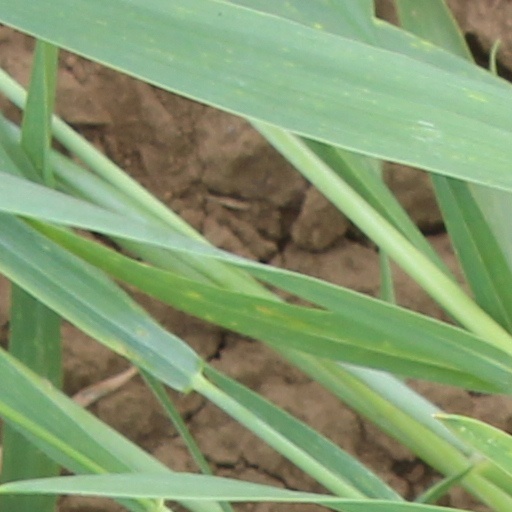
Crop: wheat